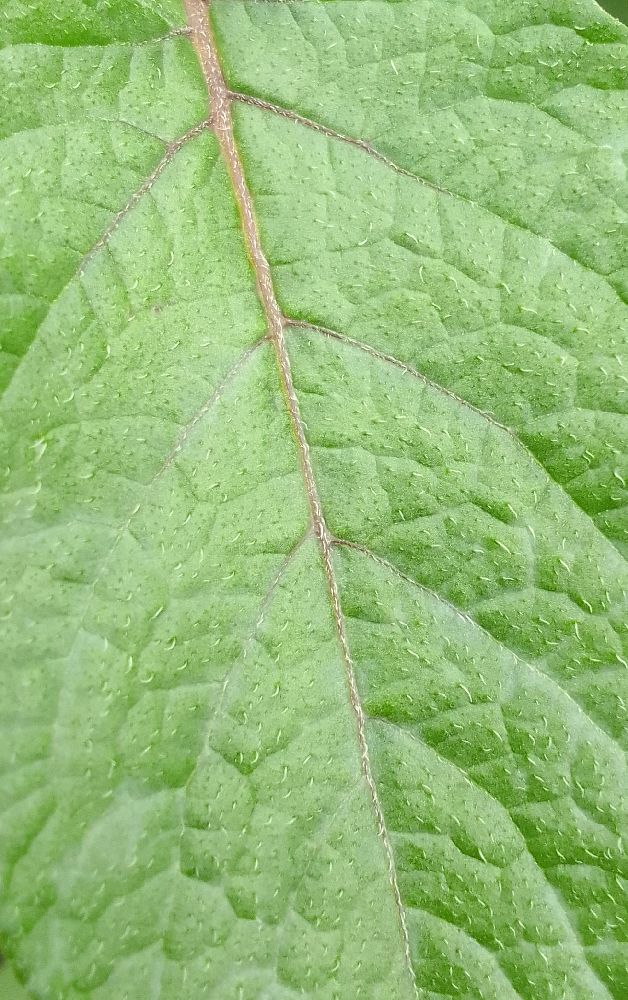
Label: Healthy